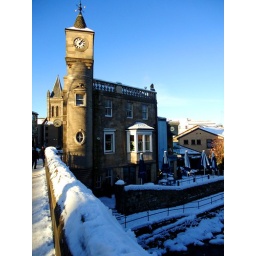
Stockbridge clock tower in snow